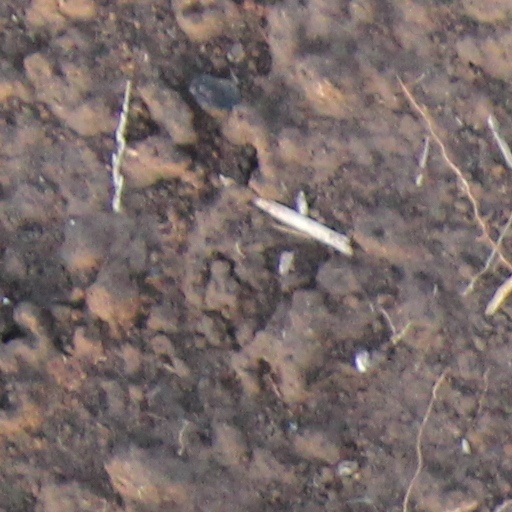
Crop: wheat